David Simpson (mayor)

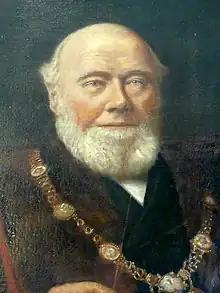
Simpson's father, Alderman James Simpson

Simpson was born into the family building business, and joined the trade. His son Clarence was apprenticed to the trade, too. Simpson was born on 5 January 1860 in John Street, Harrogate, North Riding of Yorkshire, and baptised at Christ Church, High Harrogate on 12 February 1860. He was the eldest of the seven children of Alderman James Simpson (1824–1895), a master mason and builder, and Ellen Simpson née Robinson (1828 – 6 December 1885), who was born in Burniston. On 7 April 1861 the family address was 4 Royal Parade, Harrogate, and David Simpson, at 15 months old, was living with his parents. In 1871 Simpson was a scholar, living with his parents and siblings at 8 Parliament Terrace, Harrogate. By 1881, Simpson was a stonemason, and still at 8 Parliament Street with his parents and siblings. As an adult, he was , and had blue eyes and a fresh complexion.